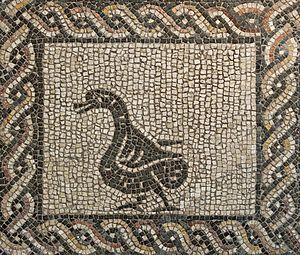
Mosaïque de pavement au canard. Œuvre romaine, IIIe siècle ap. J.-C. Provenance
L’opus tessellatum est la forme courante de mosaïque antique. Cette technique de mosaïque convient bien aux dessins géométriques et est notamment employée pour les motifs de remplissage ou les fonds.